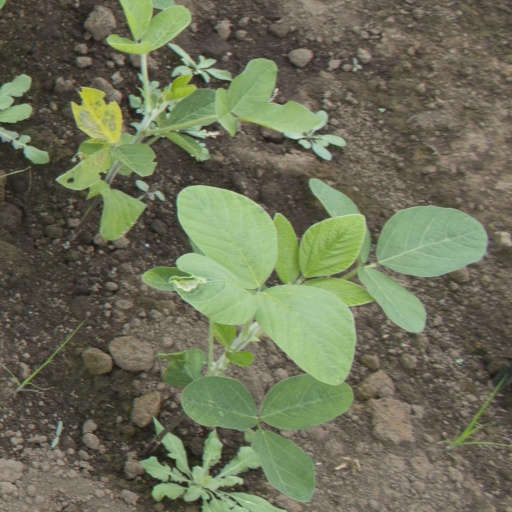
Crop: soybean